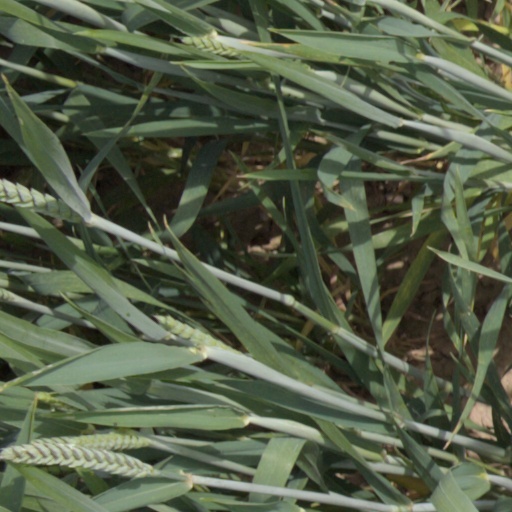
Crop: wheat